Gas Pump Girls

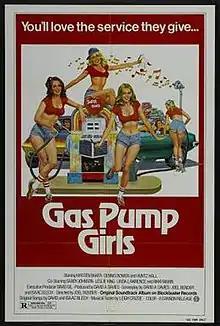

Gas Pump Girls is a 1979 American comedy film. Directed by Joel Bender, it stars Kirsten Baker as June. Following their high school graduation, June and her friends take over the operation of her uncle's gasoline station, which faces stiff competition from the newer, bigger, more modern station that has recently opened across the street.